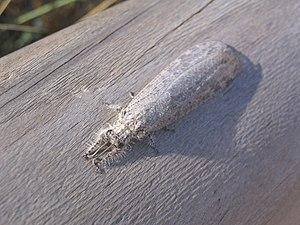
Les Myrmeleontidae forment une famille d'insectes névroptères dont les représentants sont généralement appelés fourmilions ou fourmis-lions. L'aspect de l'adulte rappelle les libellules. Certaines espèces sont connues pour le piège en forme de cône inversé que leur larve creuse dans la terre meuble, afin de capturer les petites proies qui tombent dans ce trou. Selon une révision de 2004, un peu plus de 1 500 espèces actuelles sont reconnues.